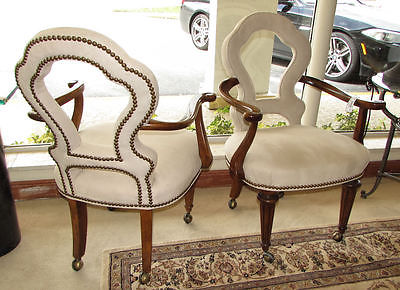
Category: chair